Guana Island

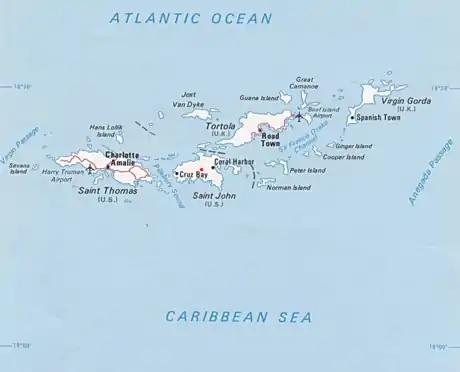
Location off the north-east coast of Tortola

Henry and Gloria Jarecki bought Guana in 1975 and began improving accommodations and other facilities with the goal of maintaining the island's historic style and ambiance. An interest in conservation led them to establish a long-term restoration program to protect the island's flora and fauna and bring back once-common species..